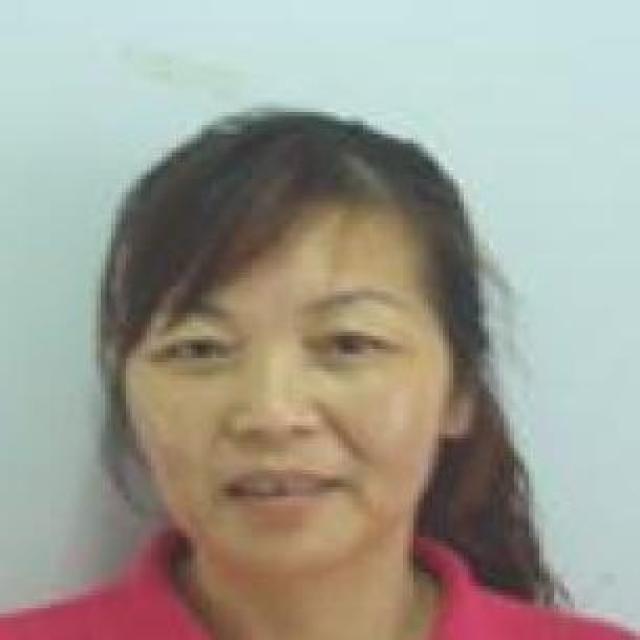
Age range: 45-64